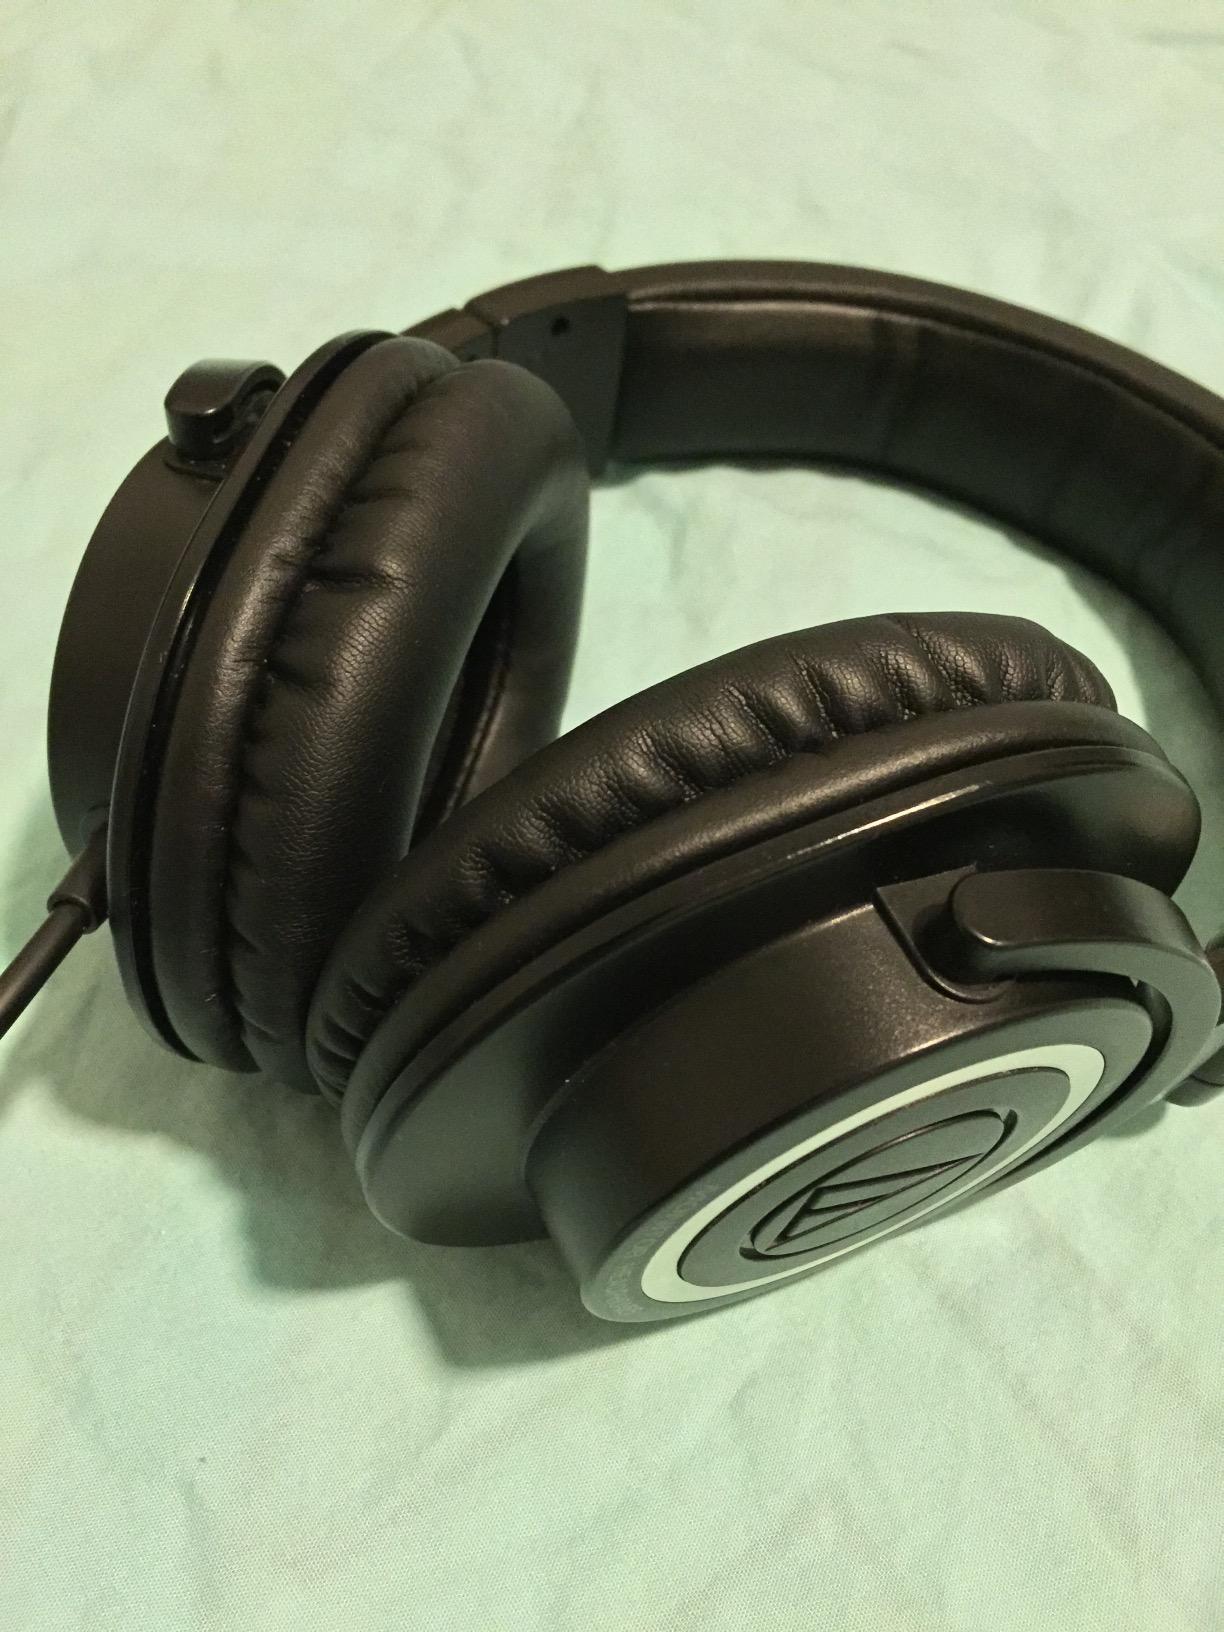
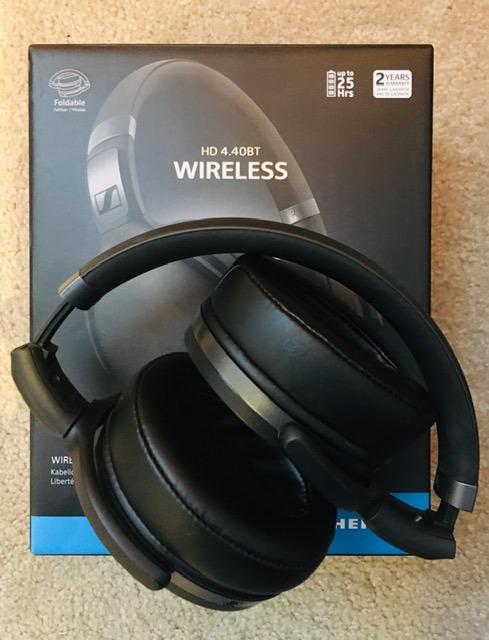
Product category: headphones
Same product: no